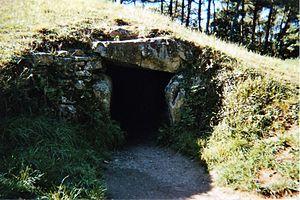
Le Bono (Morbihan, Bretagne)
Cet article recense les monuments historiques de l'arrondissement de Vannes, dans le département du Morbihan, en France.
Le Bono [lə bono] est une commune française du département du Morbihan, en région Bretagne.
Le tumulus de Kernours, fait l’objet d’un classement au titre des monuments historiques depuis 1928.